Faroese cuisine

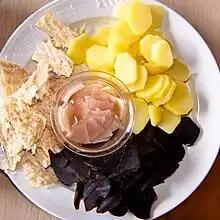
Traditional dish consisting of dried pilot whale meat (the black meat), blubber (in the center) which has been brined, cooked cold potatoes, and dried fish

Another Faroese specialty is "tvøst og spik", pilot whale meat, and blubber. The meat and the blubber can be preserved and prepared in different ways. Often it is cut into long thin slices, which are called "likkja" ("grindalikkja") in singular form, and "likkjur" ("grindalikkjur") in plural, both hung up to dry. These are often served as part of the so-called "kalt borð" (cold table), a platter (similar to a Greek meze or antipasti in Italy) served with a variety of cold Faroese and various foreign-influenced foods. The Faroese dishes can consist of pilot whale meat and blubber, dried fish, and dried lamb meat ("skerpikjøt"). The "kalda borðið" (another term for ‘cold table’) is used for festive occasions. Pilot whale meat can also be boiled or, less traditionally, fried or served as steaks. There are also two ways of salting the whale meat, with dry salt or in salted briny water ("saltlakað grind"). Boiled potatoes are normally eaten together with the whale meat and the blubber, but this tradition is rather recent, as potatoes were not common in the Faroe Islands before sometime in the early to mid-19th century.